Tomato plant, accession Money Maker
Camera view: vertical (180 deg); turntable rotation: 0 degrees
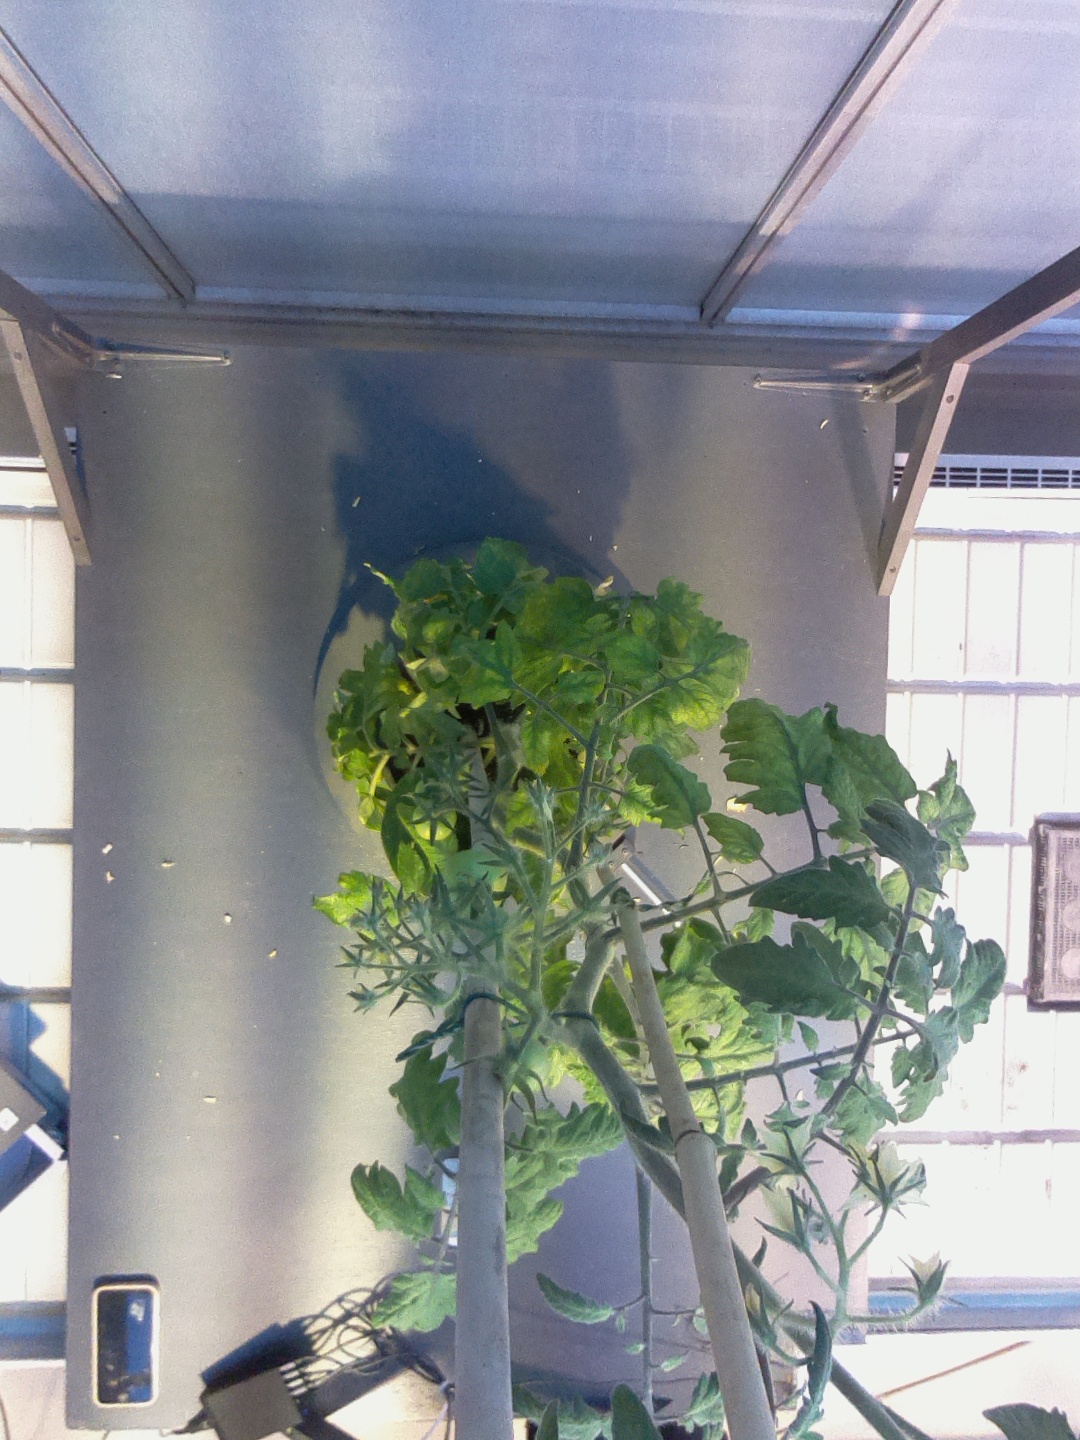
BBCH growth stage 73: 30%-40% of final fruit size